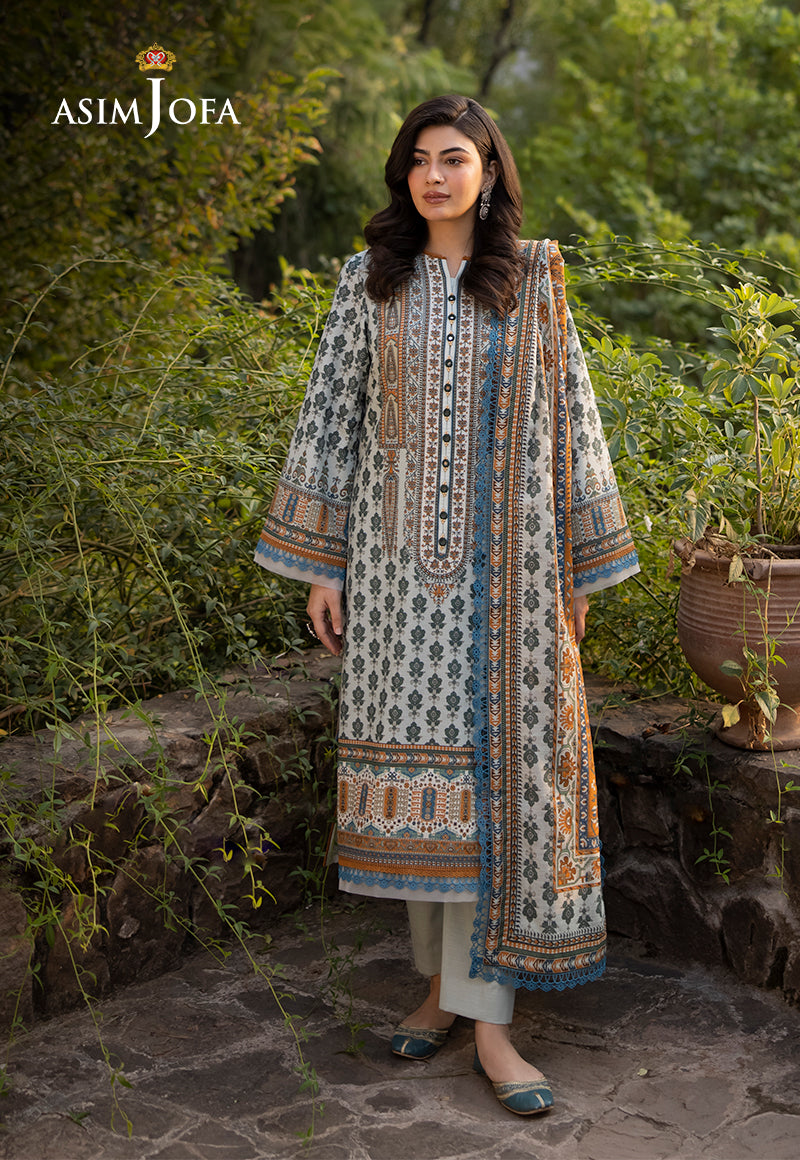
blue multi embroidered suit by asim j